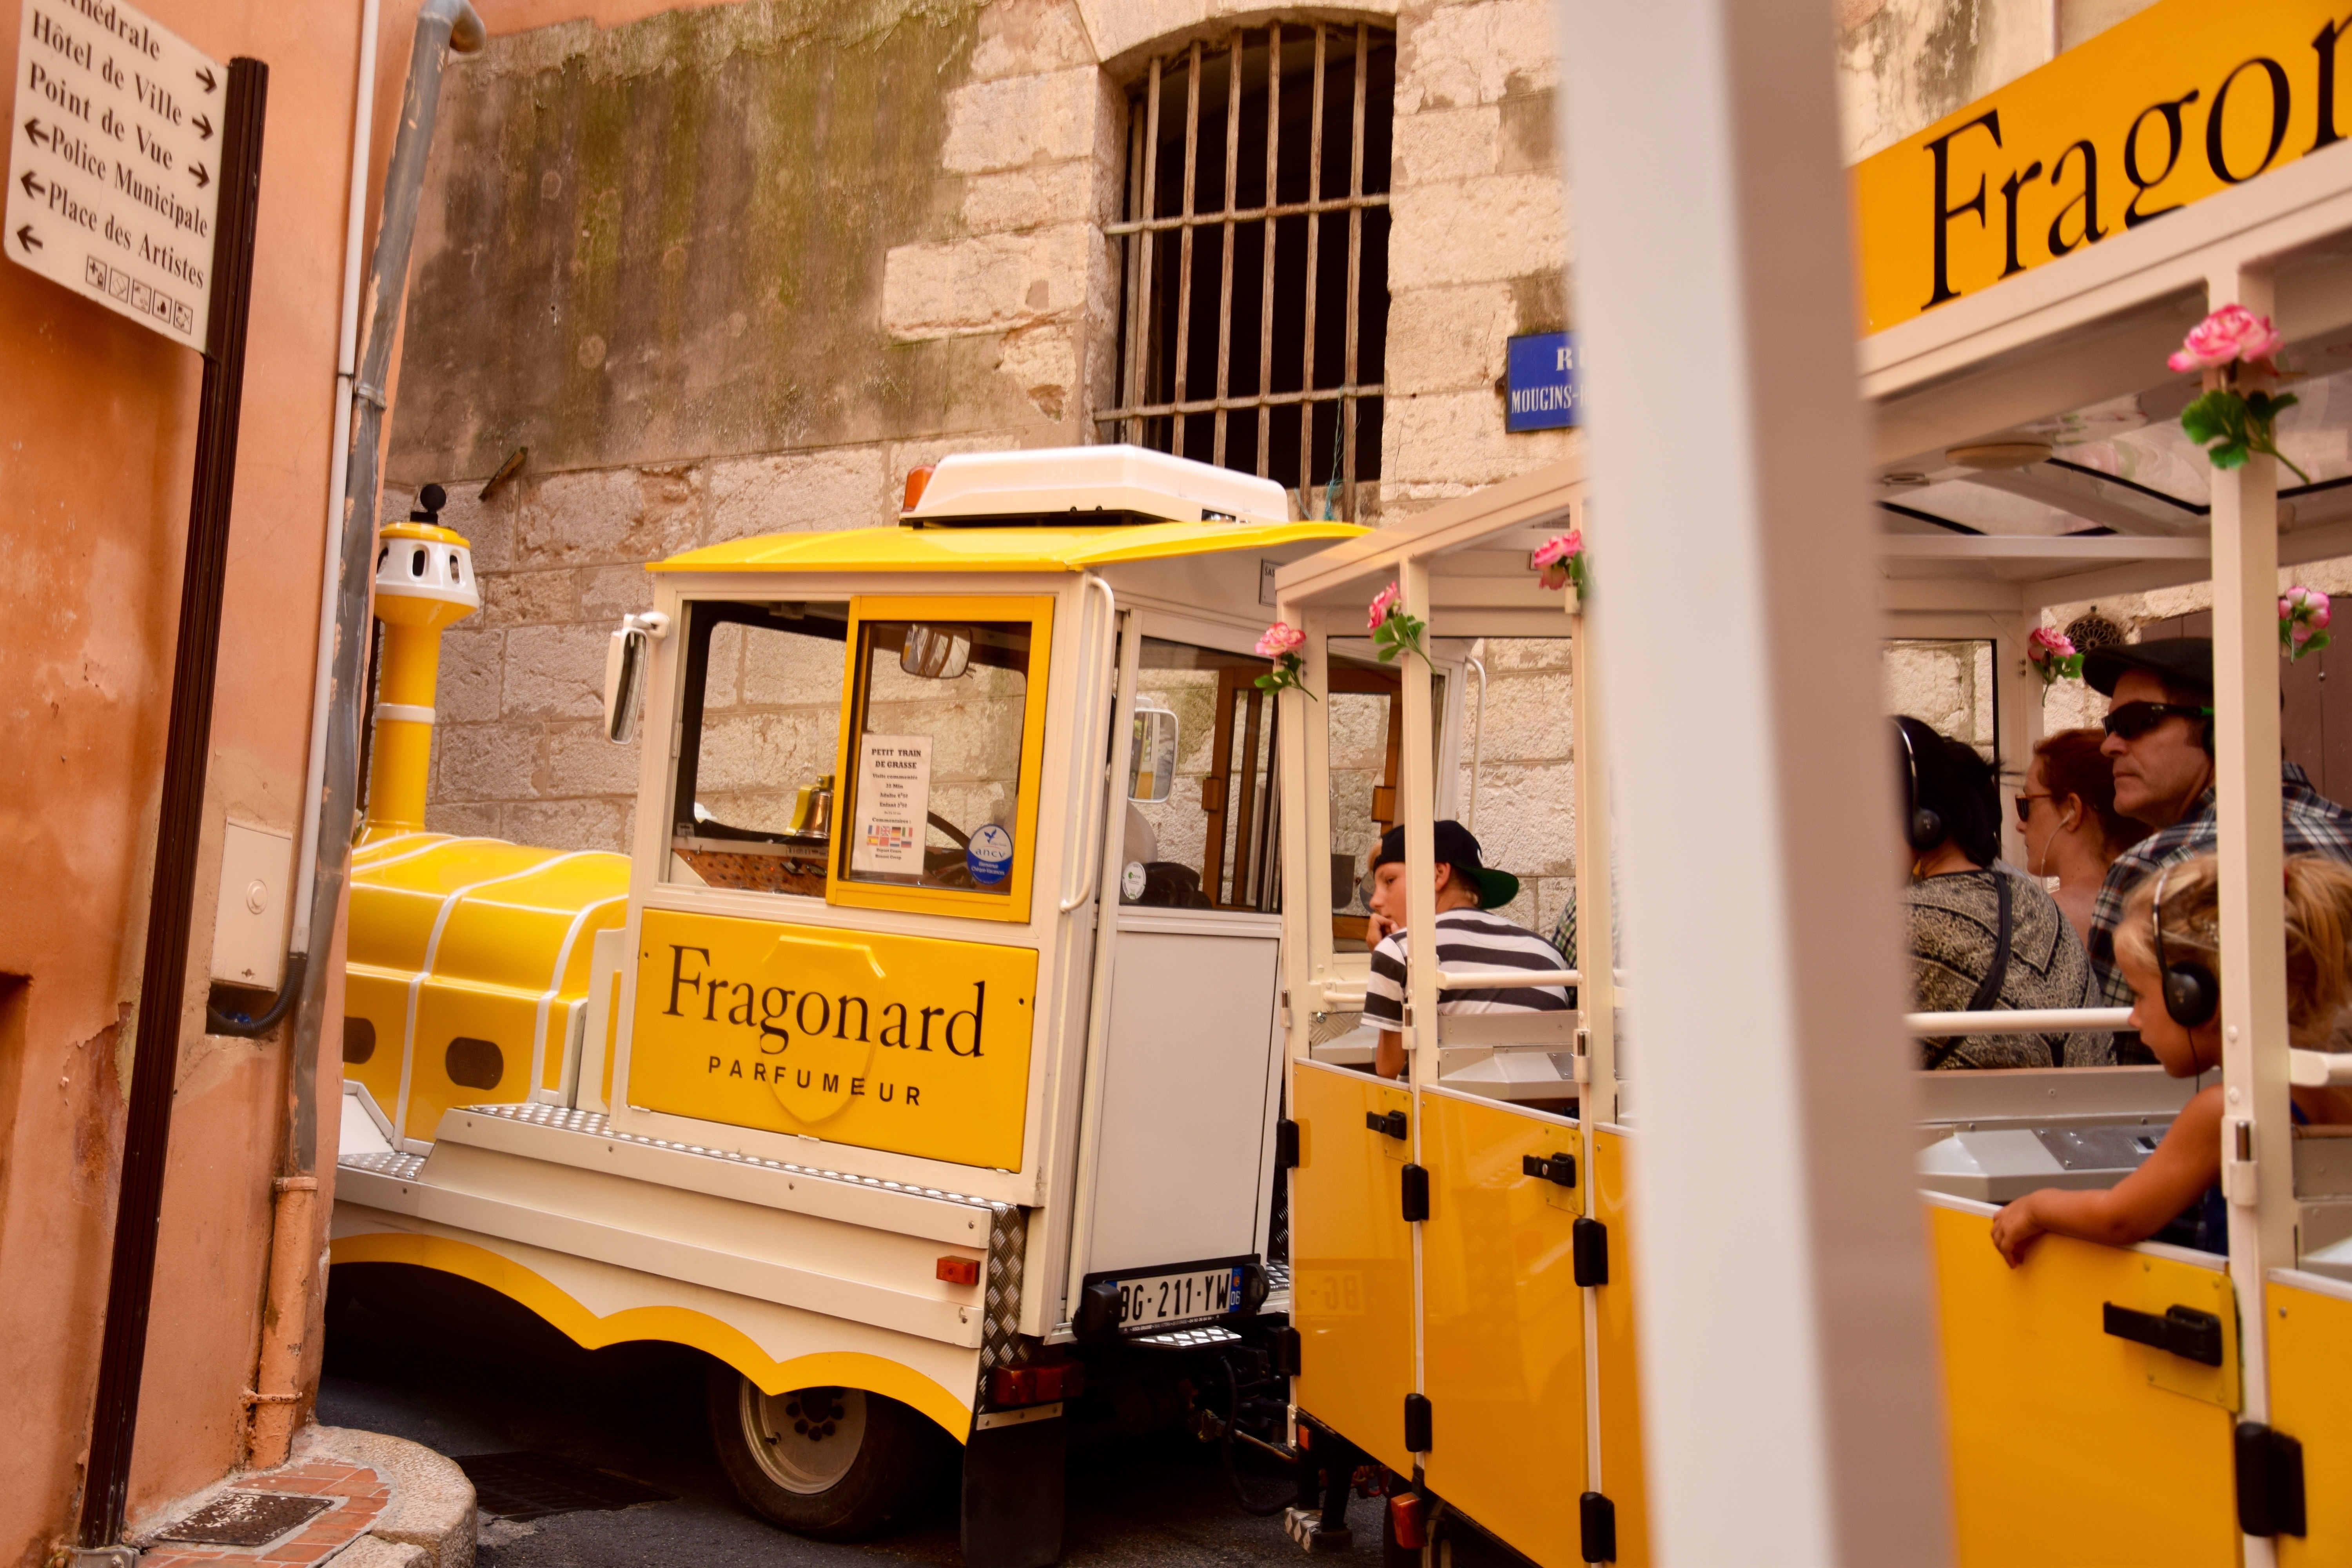
transport, vehicle, yellow, public transport